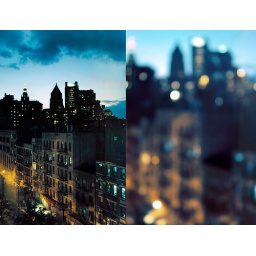
this was taken outside the window :) its facing my street and the tall buildings in the bg is city hall